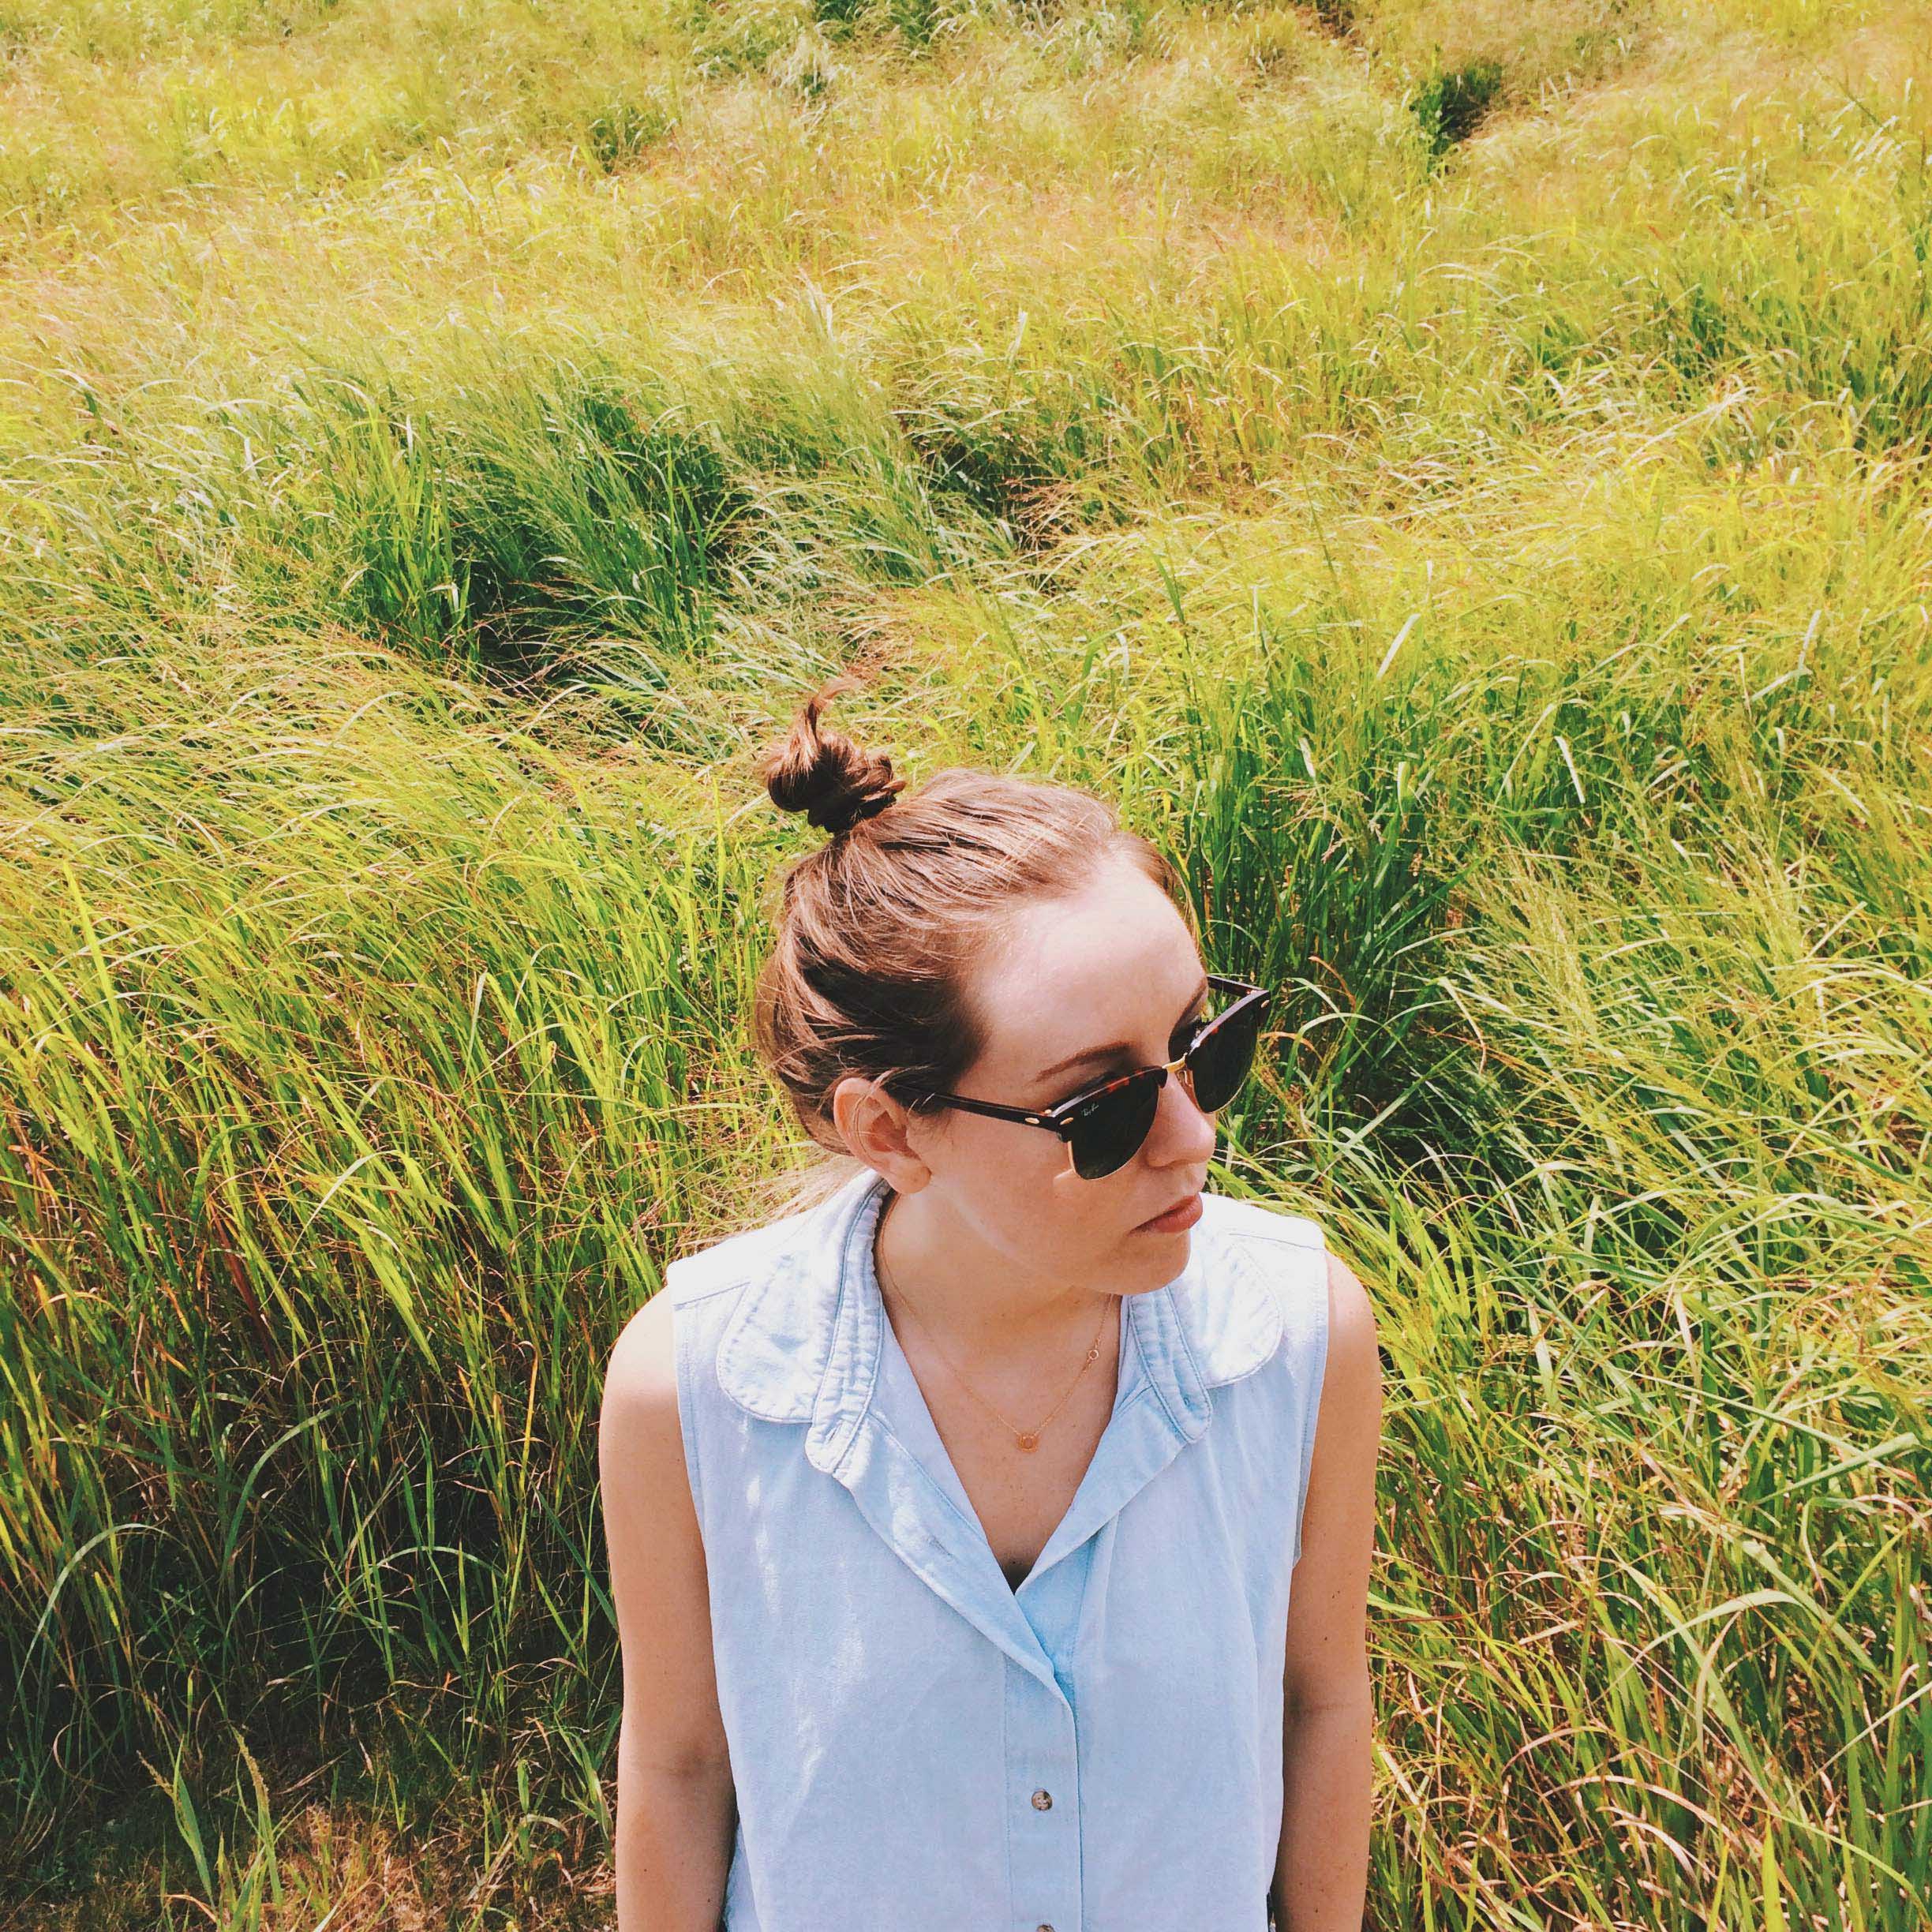
grass, outdoor, person, people, girl, woman, hair, meadow, flower, female, brunette, young, spring, fashion, lifestyle, season, shirt, bun, above, fields, sunglasses, pretty, grass family